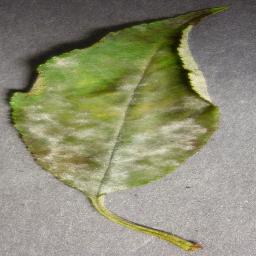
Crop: cherry
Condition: (including_sour)_powdery_mildew